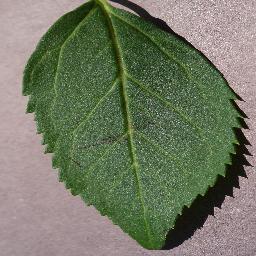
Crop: cherry
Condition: (including_sour)_healthy